Flora Antarctica

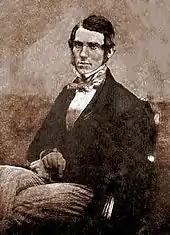
The work's author, Joseph Dalton Hooker, c. 1852

Joseph Dalton Hooker was a British botanist. His father, William Jackson Hooker, was the director of the Royal Botanic Gardens, Kew, the United Kingdom's centre for the study of plant species. The voyage to the Antarctic on the Ross expedition, when he was 23 years old, was his first; formally, he sailed on HMS "Erebus" as assistant surgeon. Charles Darwin wrote to Hooker in November 1843, urging him to write "some general sketch of the Flora" of the Antarctic, complete with "comparative remarks on the species allied to the European species". Hooker subsequently made voyages to regions around the world including the Himalayas and India in 1847–1851, Palestine in 1860, Morocco in 1871, and the Western United States in 1877, collecting plants and writing monographs on his findings in each case. These helped him to build a high scientific reputation, and in 1855 he became Assistant-Director of the Royal Botanic Gardens, Kew; he became full Director in 1865, remaining so for 20 years.